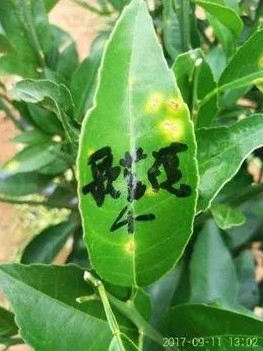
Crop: unknown
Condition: citrus_citrus_canker